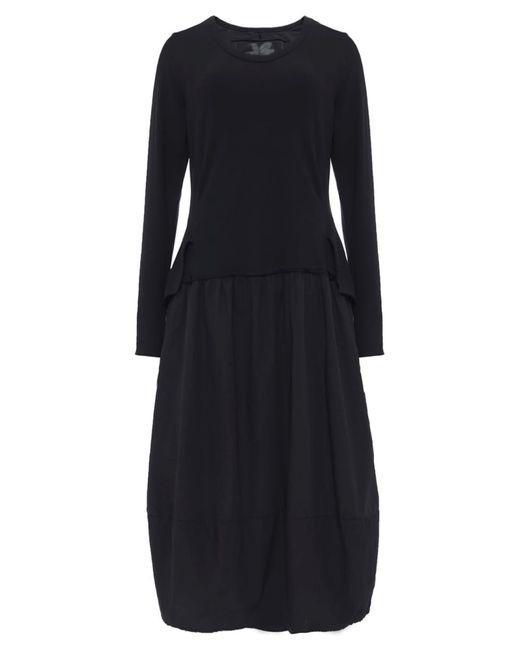
Schwarze Wolle Langarm Drop Taille Plissee Kleid